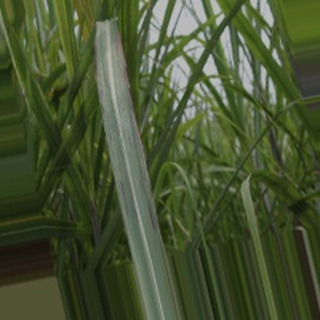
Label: sugarcane_bacterial_blight